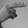
ASL letter: H